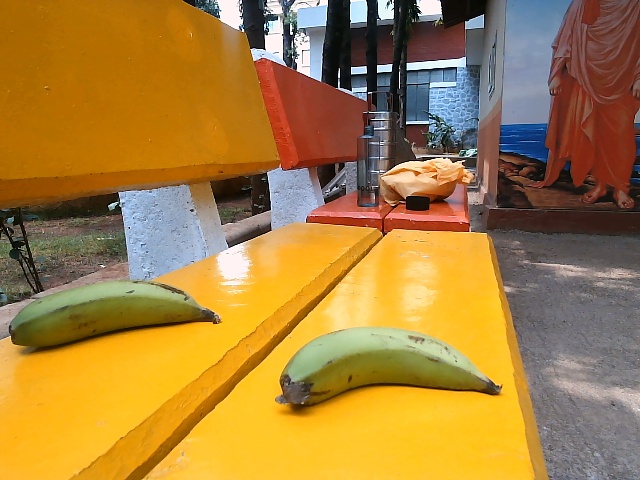
Label: Raw_Banana